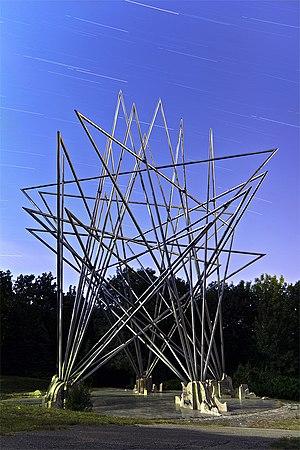
Cet article recense les monuments à la Seconde Guerre mondiale en Serbie.
Les sites mémoriels constituent l'une des quatre catégories de classement des monuments historiques de la Serbie. L'inventaire, élaboré et publié par l'Institut pour la protection du patrimoine de la République, recense 71 sites protégés.